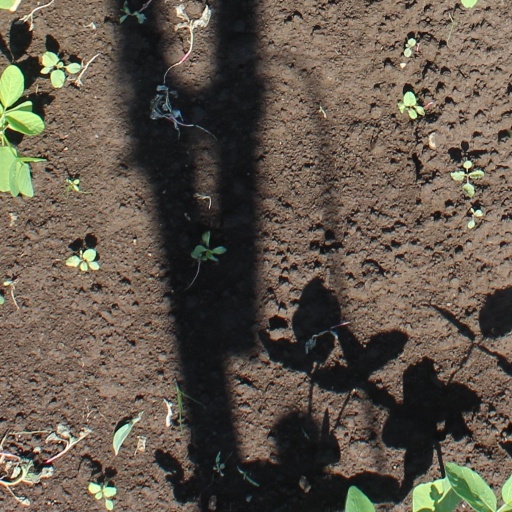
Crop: soybean